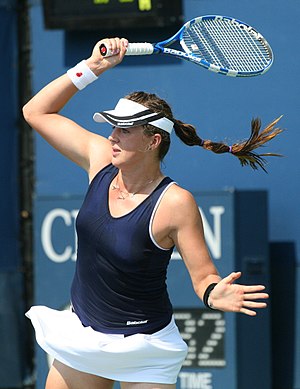
Anastasija Pavljutjenkova
Anastasija Pavljutjenkova i New York 2010.
Anastasija Sergejevna Pavljutjenkova er en professionel tennisspiller fra Rusland.